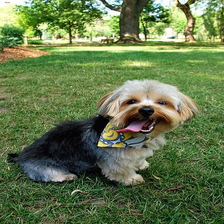
Species: dog
Breed: yorkshire terrier